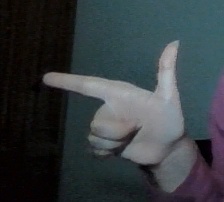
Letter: yaa